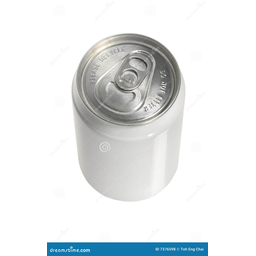
Label: metal